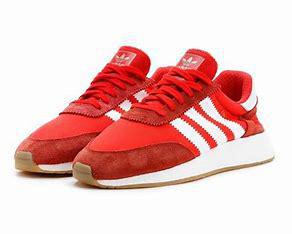
Brand: Adidas
Model: Iniki Runner